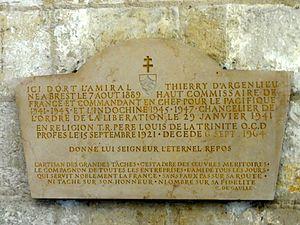
Croisillon sud, monument pour l'amiral Thierry d'Argenlieu.
L'église Saint-Lucien est une église catholique paroissiale située à Avrechy, commune de l'Oise. Elle possède des reliques de son saint patron, saint Lucien de Beauvais, et de sa patronne auxiliaire, sainte Waudru de Mons. La partie la plus ancienne de l'église est le chœur carré, qui a été bâti au second quart du XIIᵉ siècle dans le style roman tardif. C'est la partie la plus intéressante de l'église pour l'ordonnancement du chevet éclairé par un triplet, et surtout pour sa voûte d'ogives romane. Elle est de dimensions considérables pour l'époque, et ses nervures sont déjà soigneusement moulurées. Les chapiteaux sont d'une grande variété, et remarquables par leurs motifs. Tout le reste de l'église a été reconstruit à partir de la fin du XVᵉ siècle et jusqu'au milieu du XVIᵉ siècle dans le style gothique flamboyant. Les parties flamboyantes de l'église restent mal étudiées, et l'on ignore leur histoire. Elles se caractérisent par des bas-côtés presque aussi élevés que la nef, et un transept moins large que la nef, dont le croisillon nord sert de base au clocher. Certaines clés de voûte méritent l'attention.
L'amiral Georges Thierry d'Argenlieu, né et mort à Brest, est un amiral et un prêtre religieux carme français. Combattant de la France libre, Haut commissaire dans le Pacifique puis Haut commissaire en Indochine, son nom reste associé au déclenchement de la guerre d'Indochine en 1946.